Sunkist Growers, Incorporated

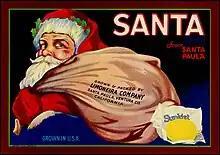
A 1928 ad featuring Santa Claus

Sunkist also invested in marketing fresh-squeezed orange juice and lemonade as superior alternatives to "artificial" beverages such as Coca-Cola. By the mid-1930s, one Sunkist orange in five was being consumed in juice form, often at soda fountains, and Sunkist juice was the second-most-popular soda fountain drink, after Coca-Cola.